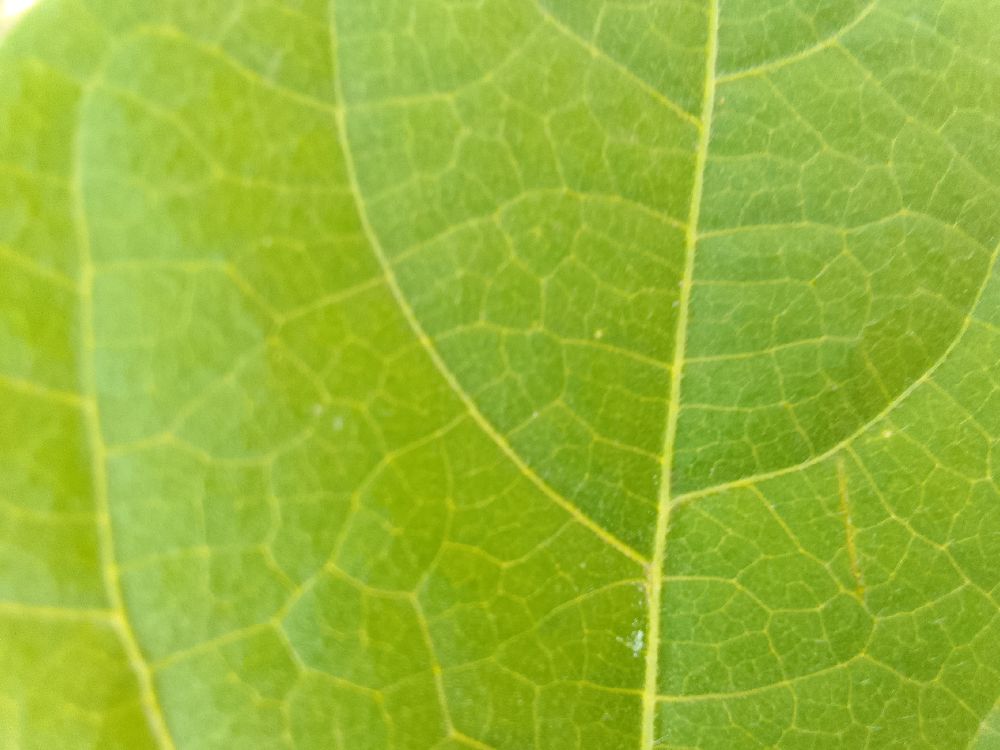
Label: healthy